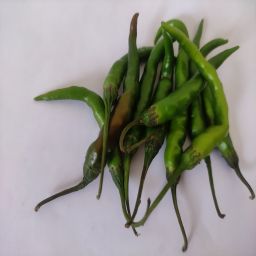
Crop: Chile Pepper
Quality: Unripe